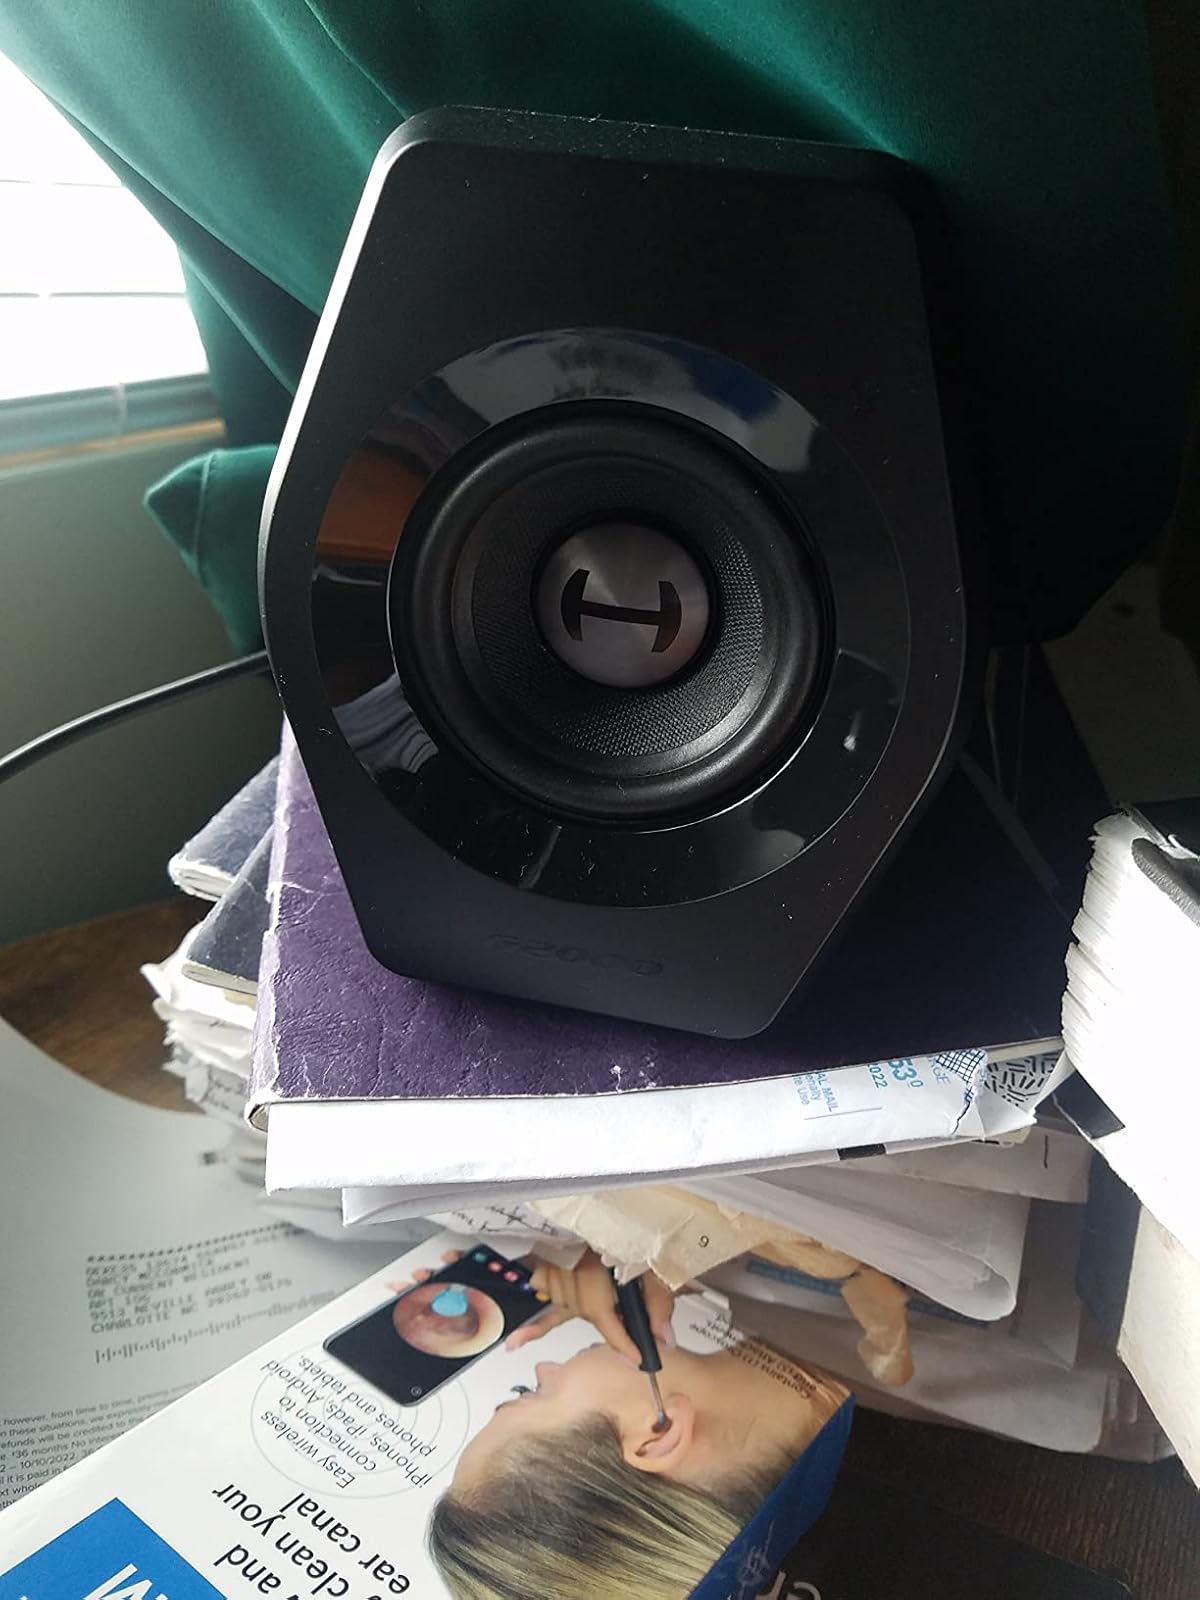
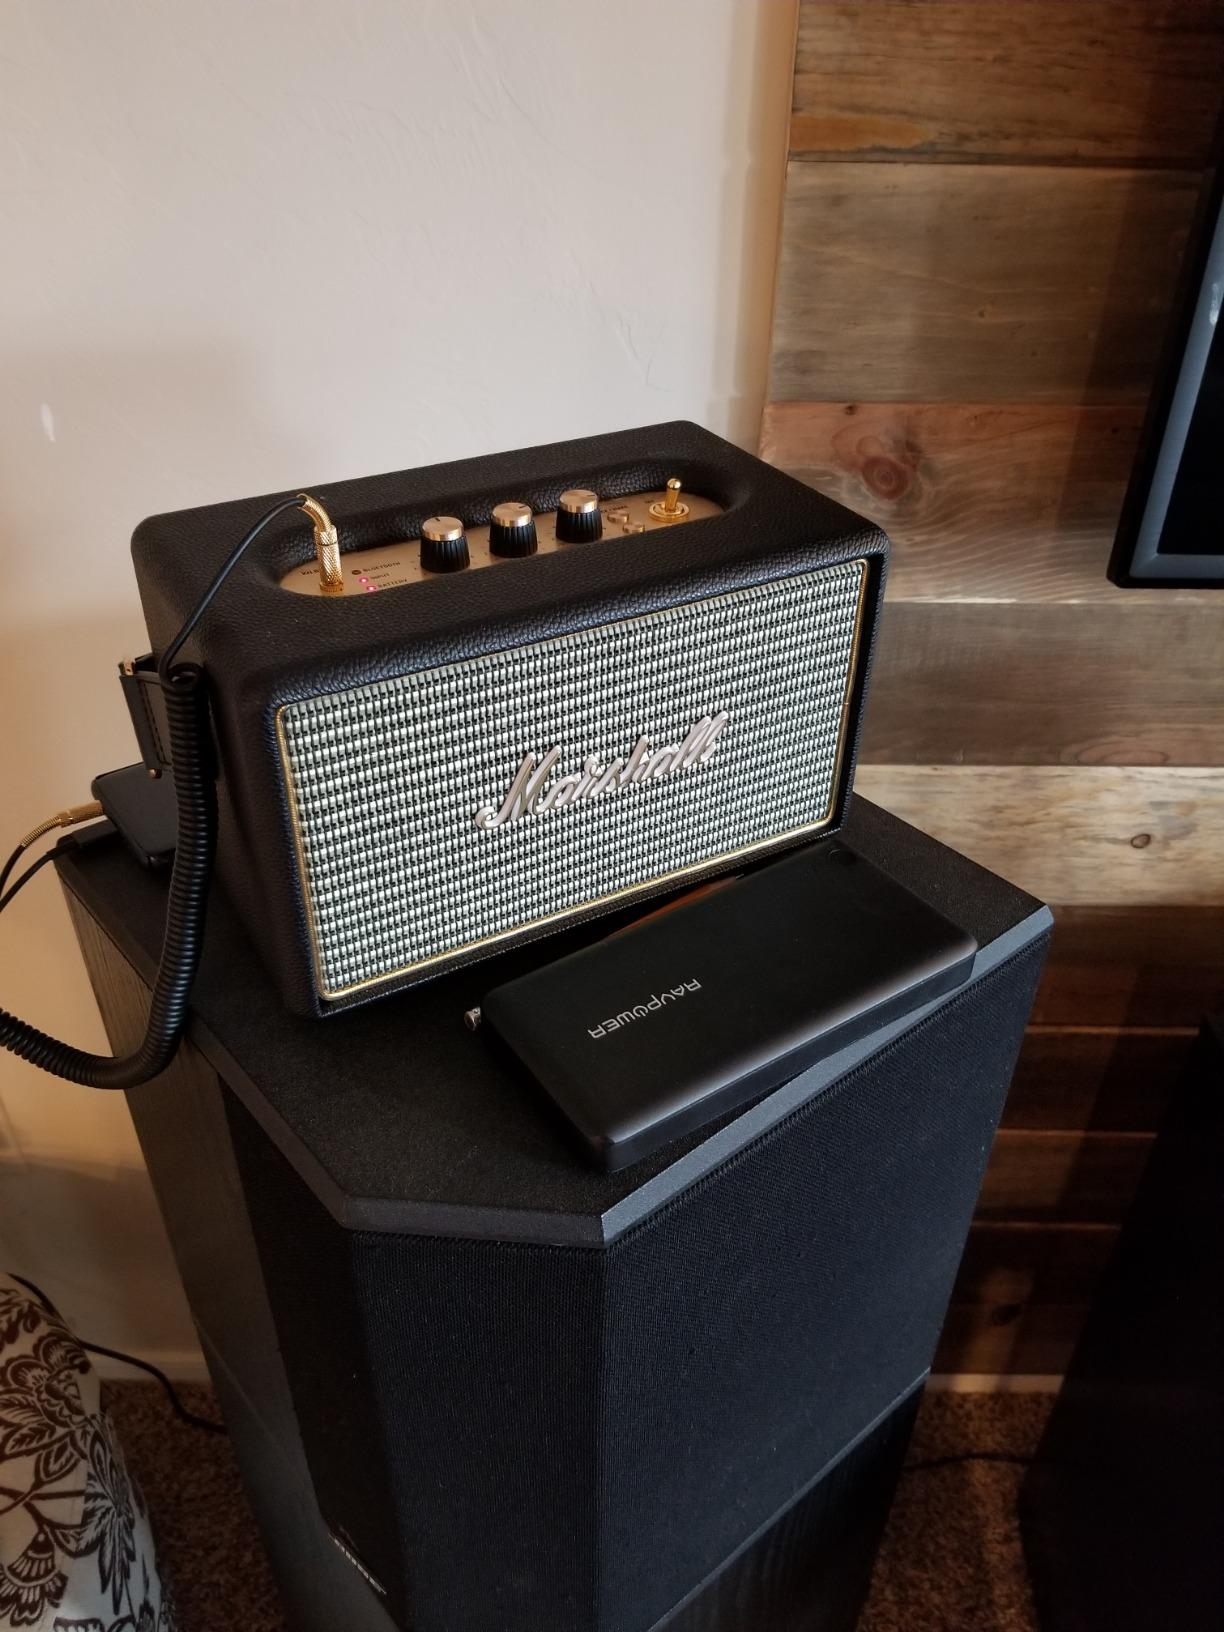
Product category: speaker
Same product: no